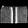
Label: Bag